Barge Haulers on the Volga

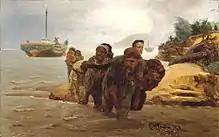
"Barge Haulers Crossing a Ford", Ilya Repin, oil on canvas, 1872. 62 × 97 cm. The State Tretyakov Gallery, Moscow.

Repin was accepted into the Imperial Academy of Art in St. Petersburg in 1863. The academy at the time was known for its deep conservatism and leaning towards academic art, a fact that bred a sense of revolt and desire for change in many of its students.